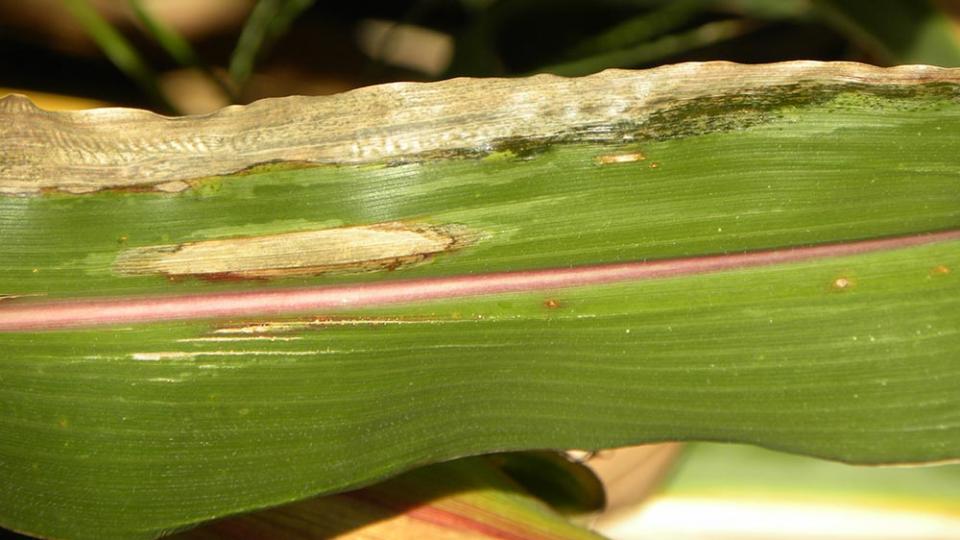
Label: Corn leaf blight
Plant: Corn
Condition: leaf blight